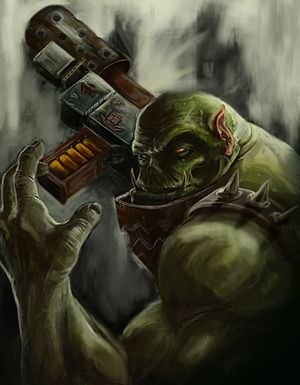
Warhammer 40.000 / Racer og grupperinger i Warhammer 40k / Necrons
Fanart af en futuristisk Ork
Warhammer 40.000 er et brætspil fra 1987, der er skabt af Rick Priestley. Spillet er Warhammer Fantasy Battles modstykke og foregår langt ude i fremtiden i en blanding af science-fiction og fantasy-genren, også kaldet science-fantasy. Den 17. juni 2017 udkom spillet i sin 8. udgave.